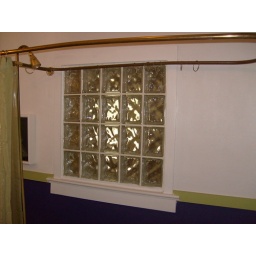
window in bathroom 1